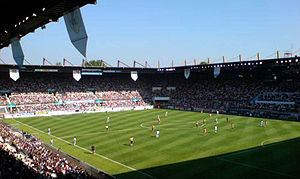
Stade de la Meinau
Stade de la Meinau er et fodboldstadion i Strasbourg, Frankrig, der bruges som hjemmebane af det lokale fodboldhold RC Strasbourg.